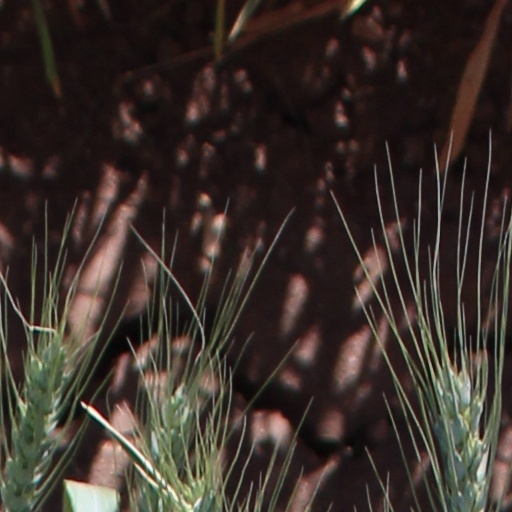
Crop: wheat